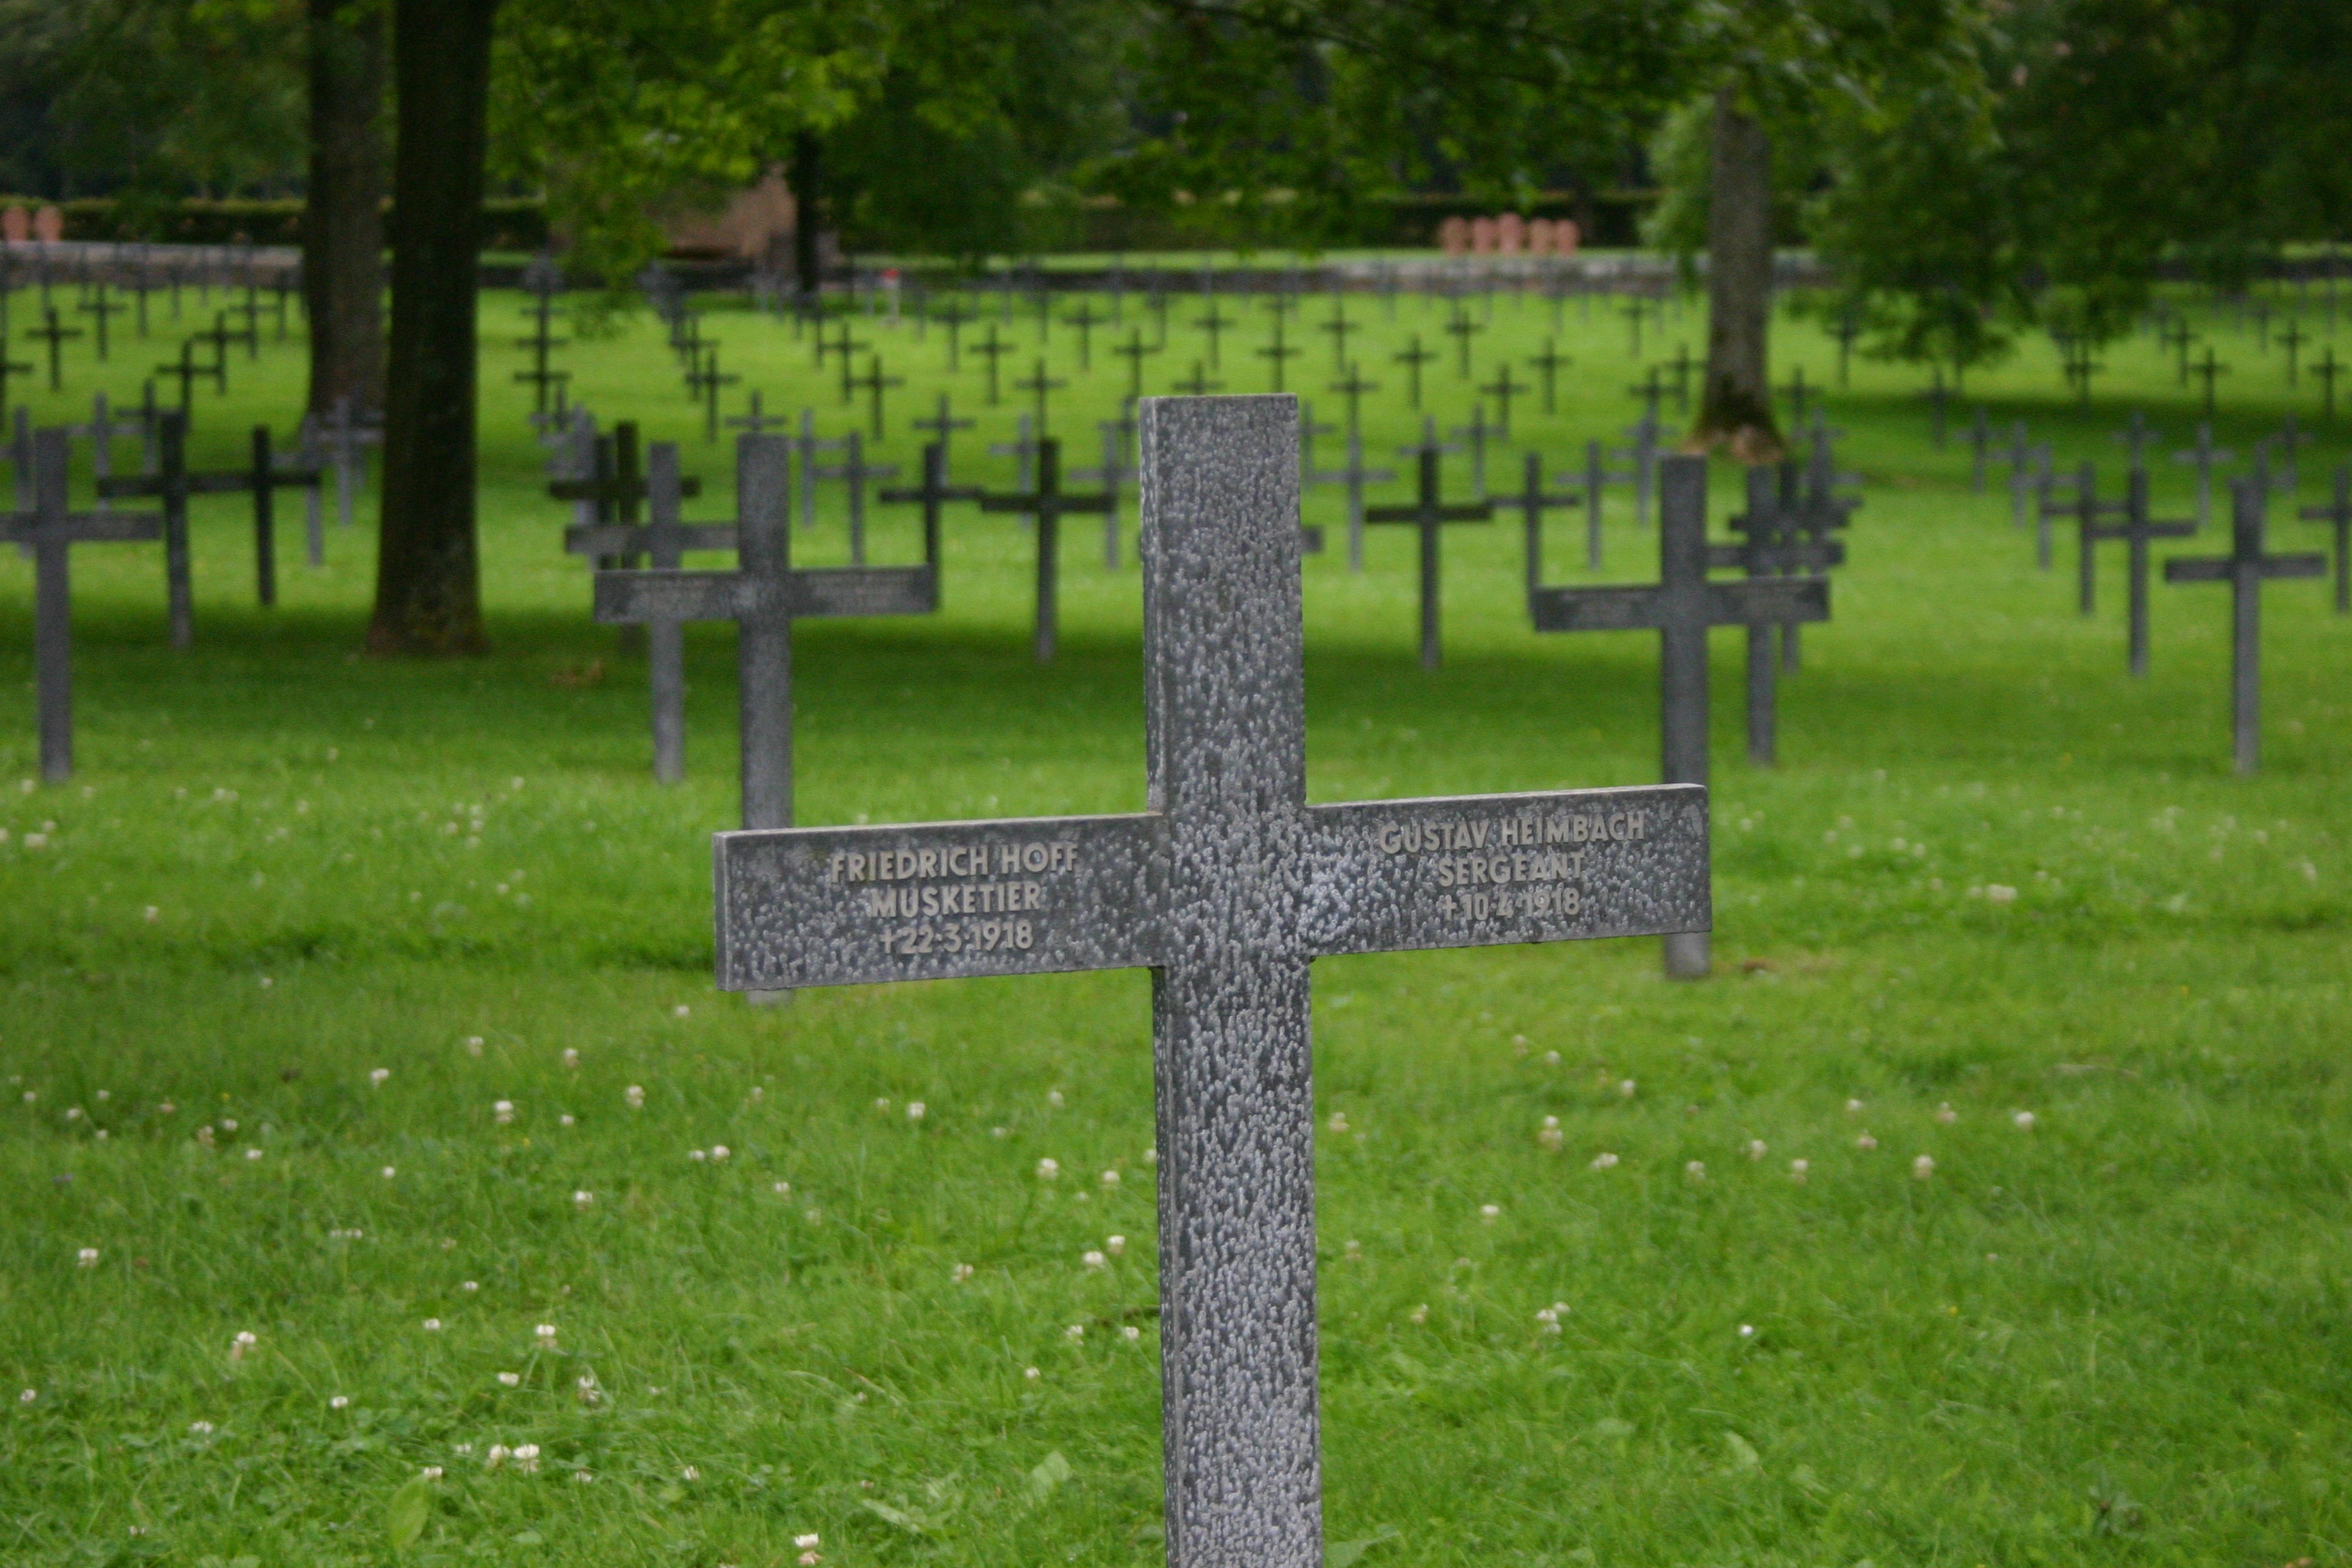
stone, monument, military, soldier, army, cross, cemetery, dead, tombstone, world, grave, memorial, war, graveyard, gravestone, honor, german, tomb, remembrance, somme, burial, sacrifice, first world war, war graves, geographical feature, northern france